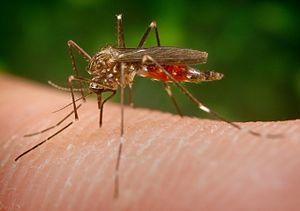
Aedes japonicus est une espèce de moustique hématophage initialement décrit en 1901, à Tokyo sur l'île de Honshu. Il est devenu une espèce invasive.